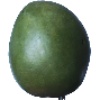
Label: mango